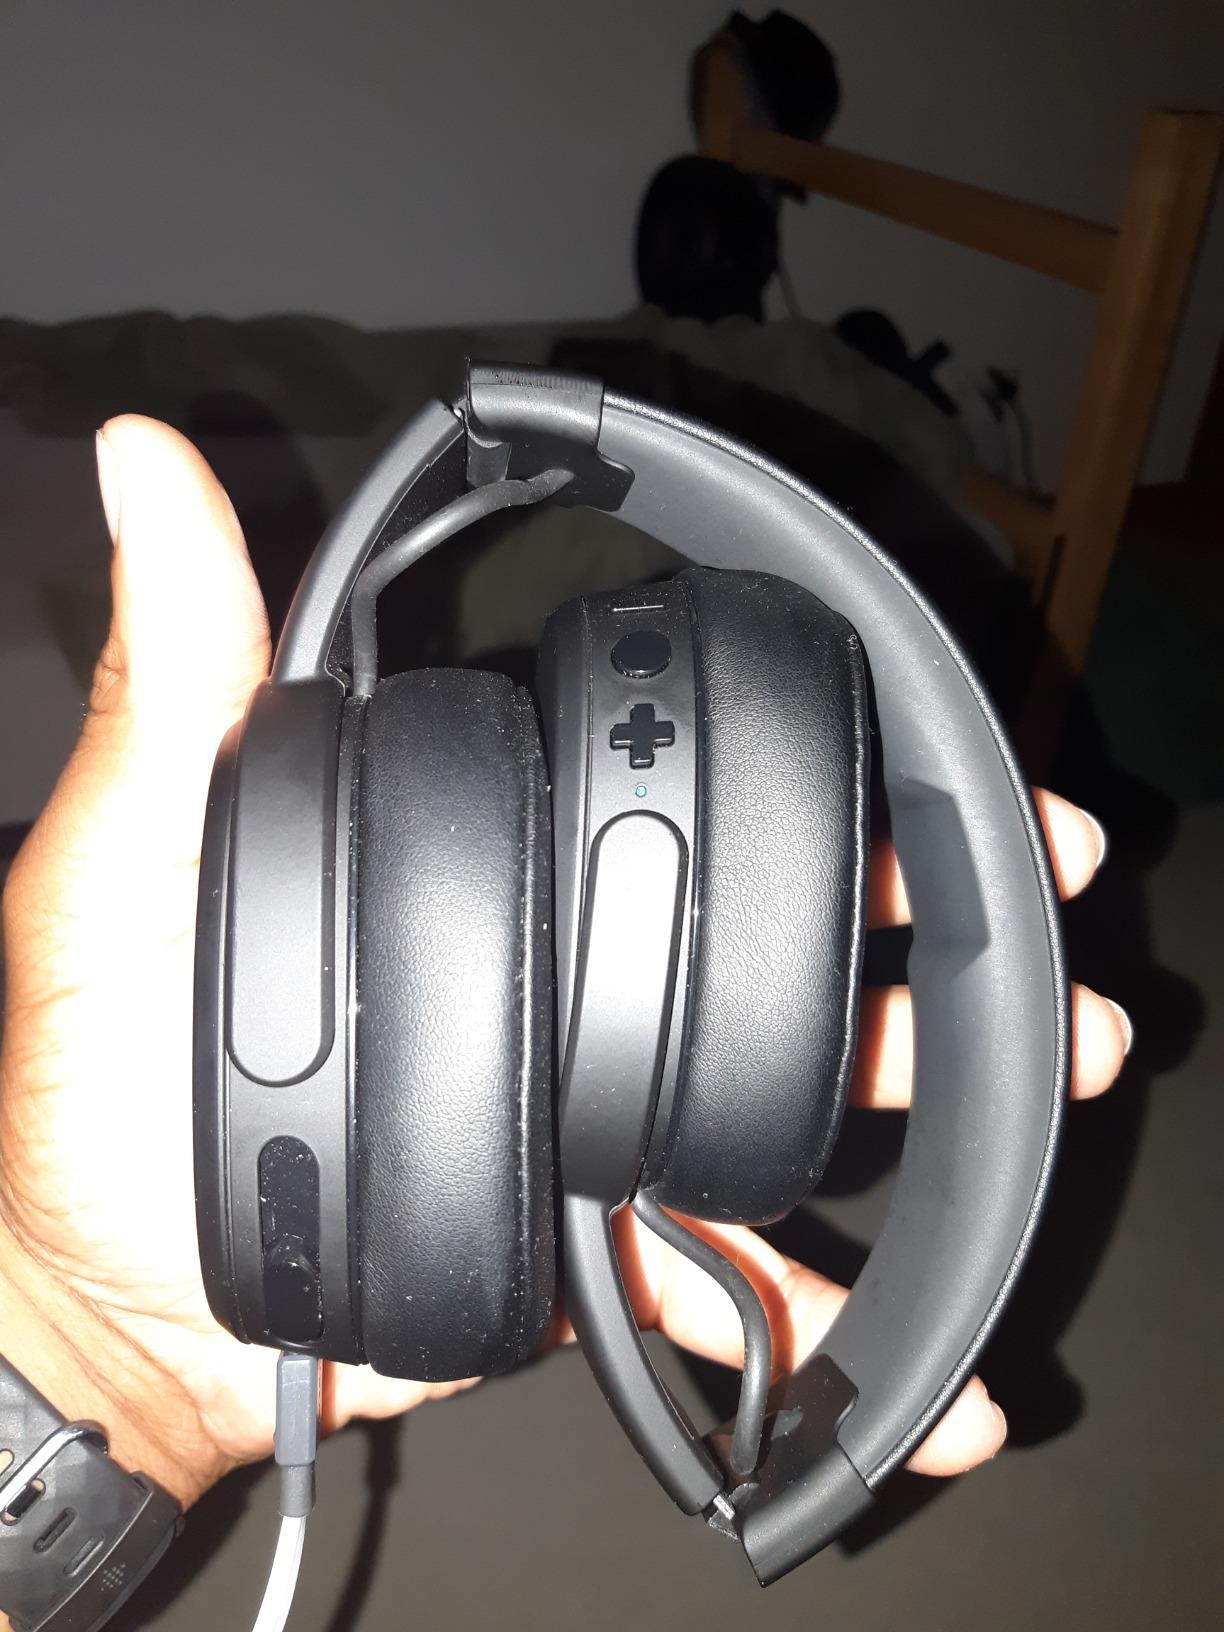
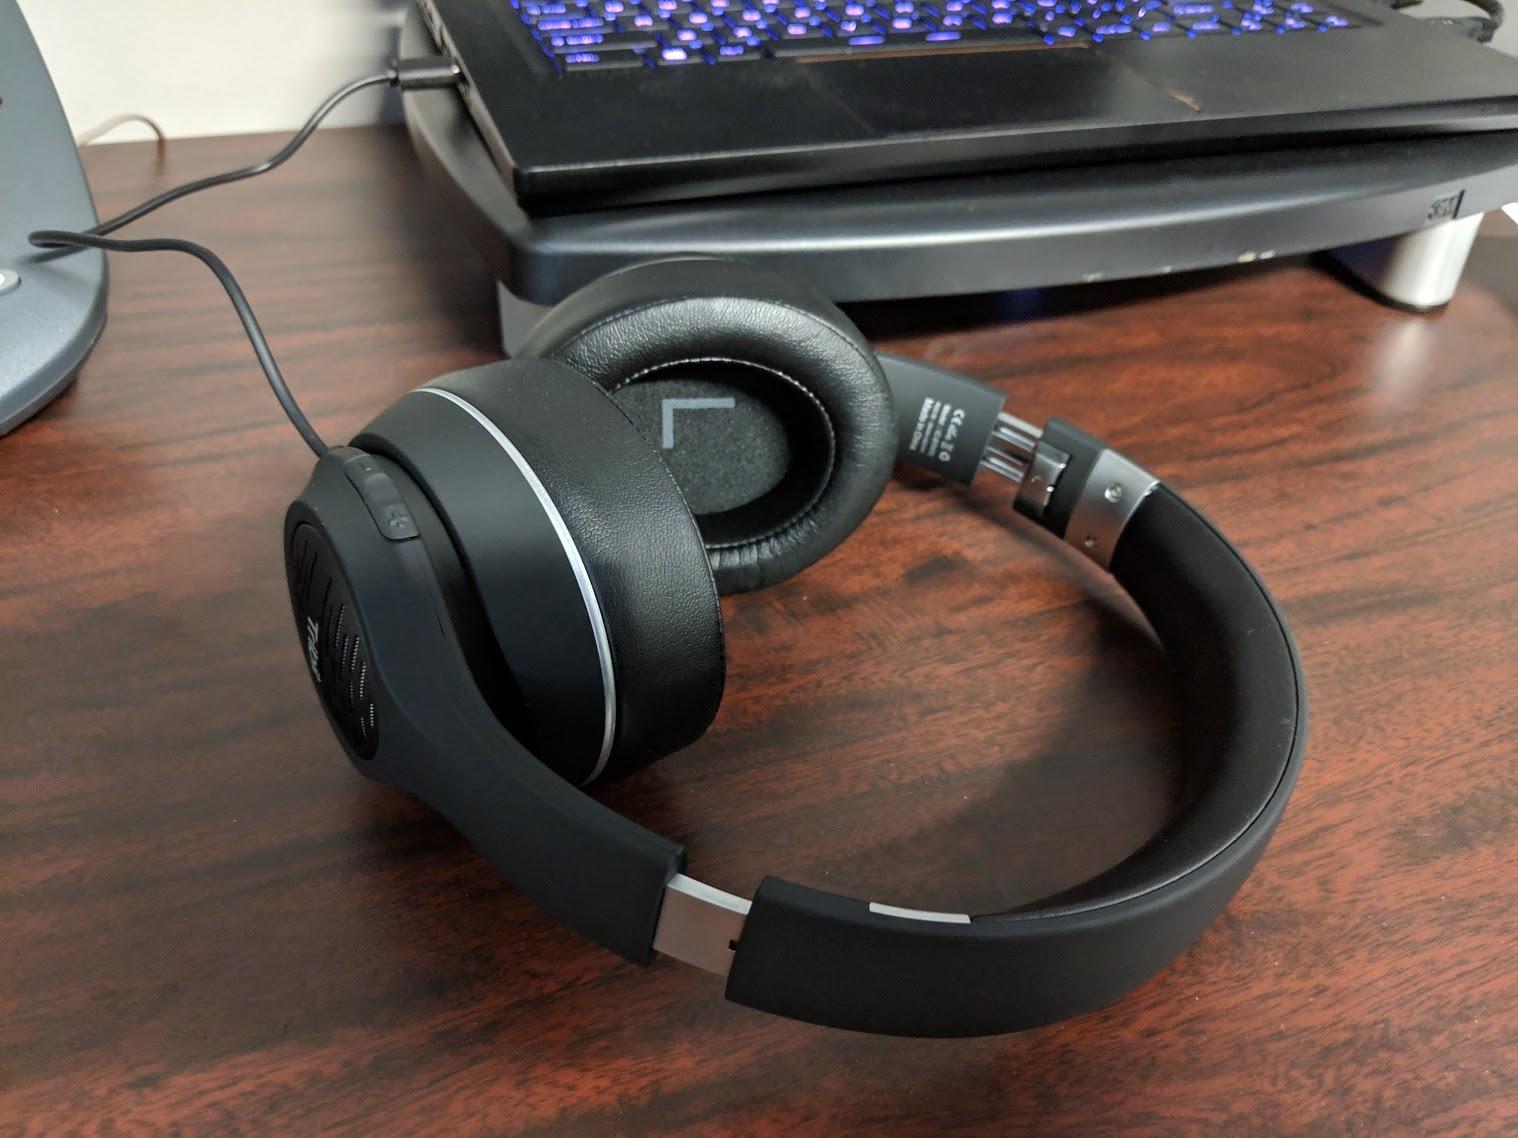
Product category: headphones
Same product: no